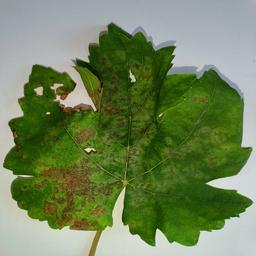
Label: Powdery Mildew